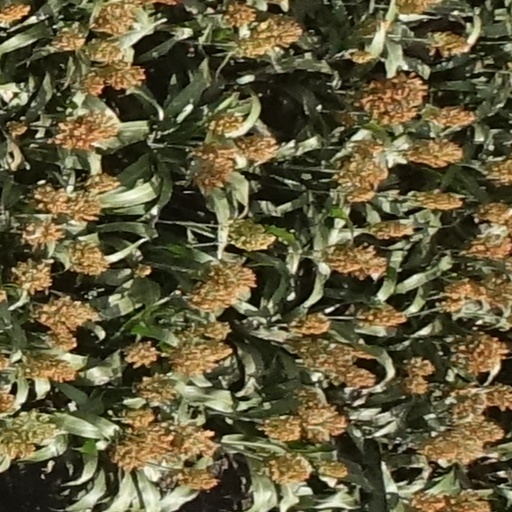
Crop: sorghum